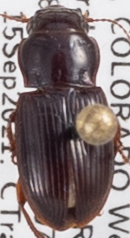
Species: Cratacanthus dubius
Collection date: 2021-09-15
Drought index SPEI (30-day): -0.83
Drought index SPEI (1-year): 0.142
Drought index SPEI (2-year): -0.71